Gunn and Hubbard Blocks

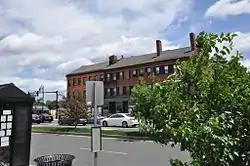

The Gunn and Hubbard Blocks are a pair of historic commercial-residential buildings at 463-477 State Street in the Old Hill section of Springfield, Massachusetts. Located across the street from the Springfield Armory, they were built in the 1830s, and are two of the oldest commercial buildings in Springfield. The buildings were listed on the National Register of Historic Places in 1980.